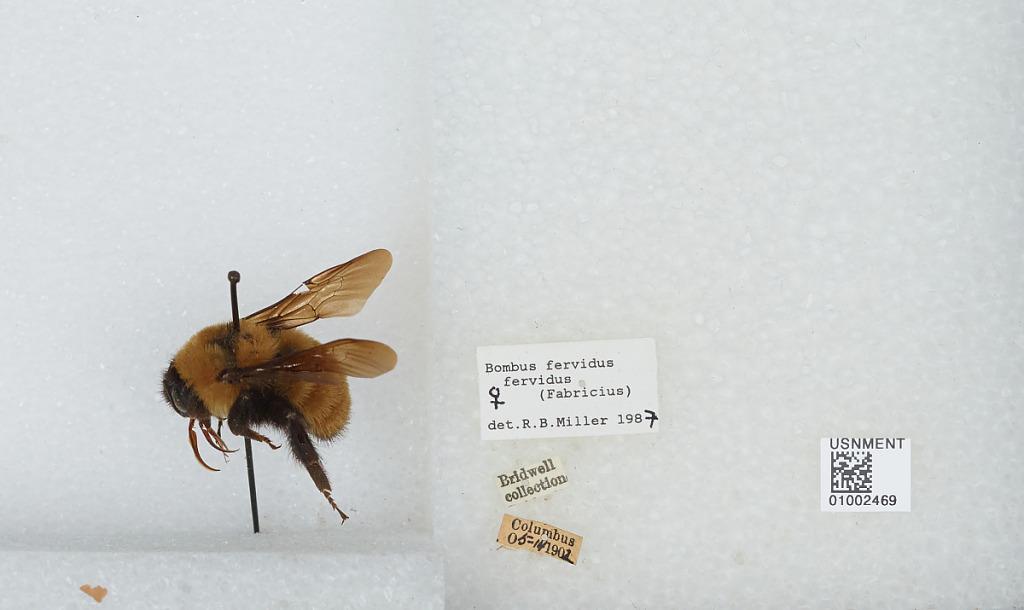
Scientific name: Bombus (Fervidobombus) fervidus fervidus (Fabricius)
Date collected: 1902-5-14
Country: United States
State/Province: Ohio
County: Franklin
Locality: Columbus
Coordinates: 39.9833, -82.9833
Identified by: Miller, R. B.